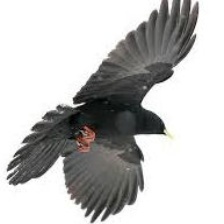
Species: ALPINE CHOUGH
Scientific name: PYRRHOCORAX GRACULUS